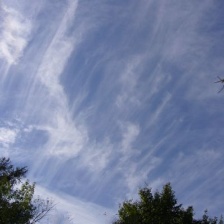
Cloud type: Cirrus